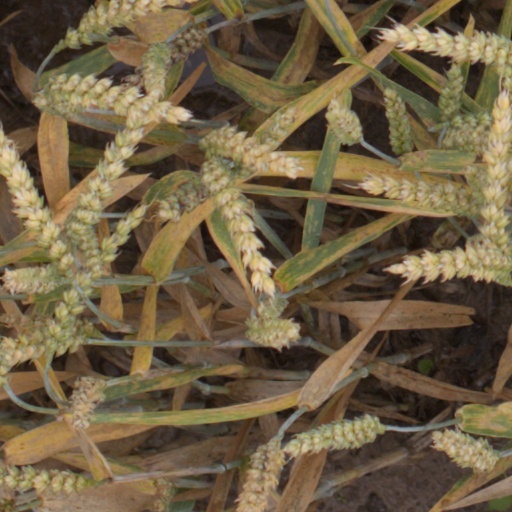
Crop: wheat